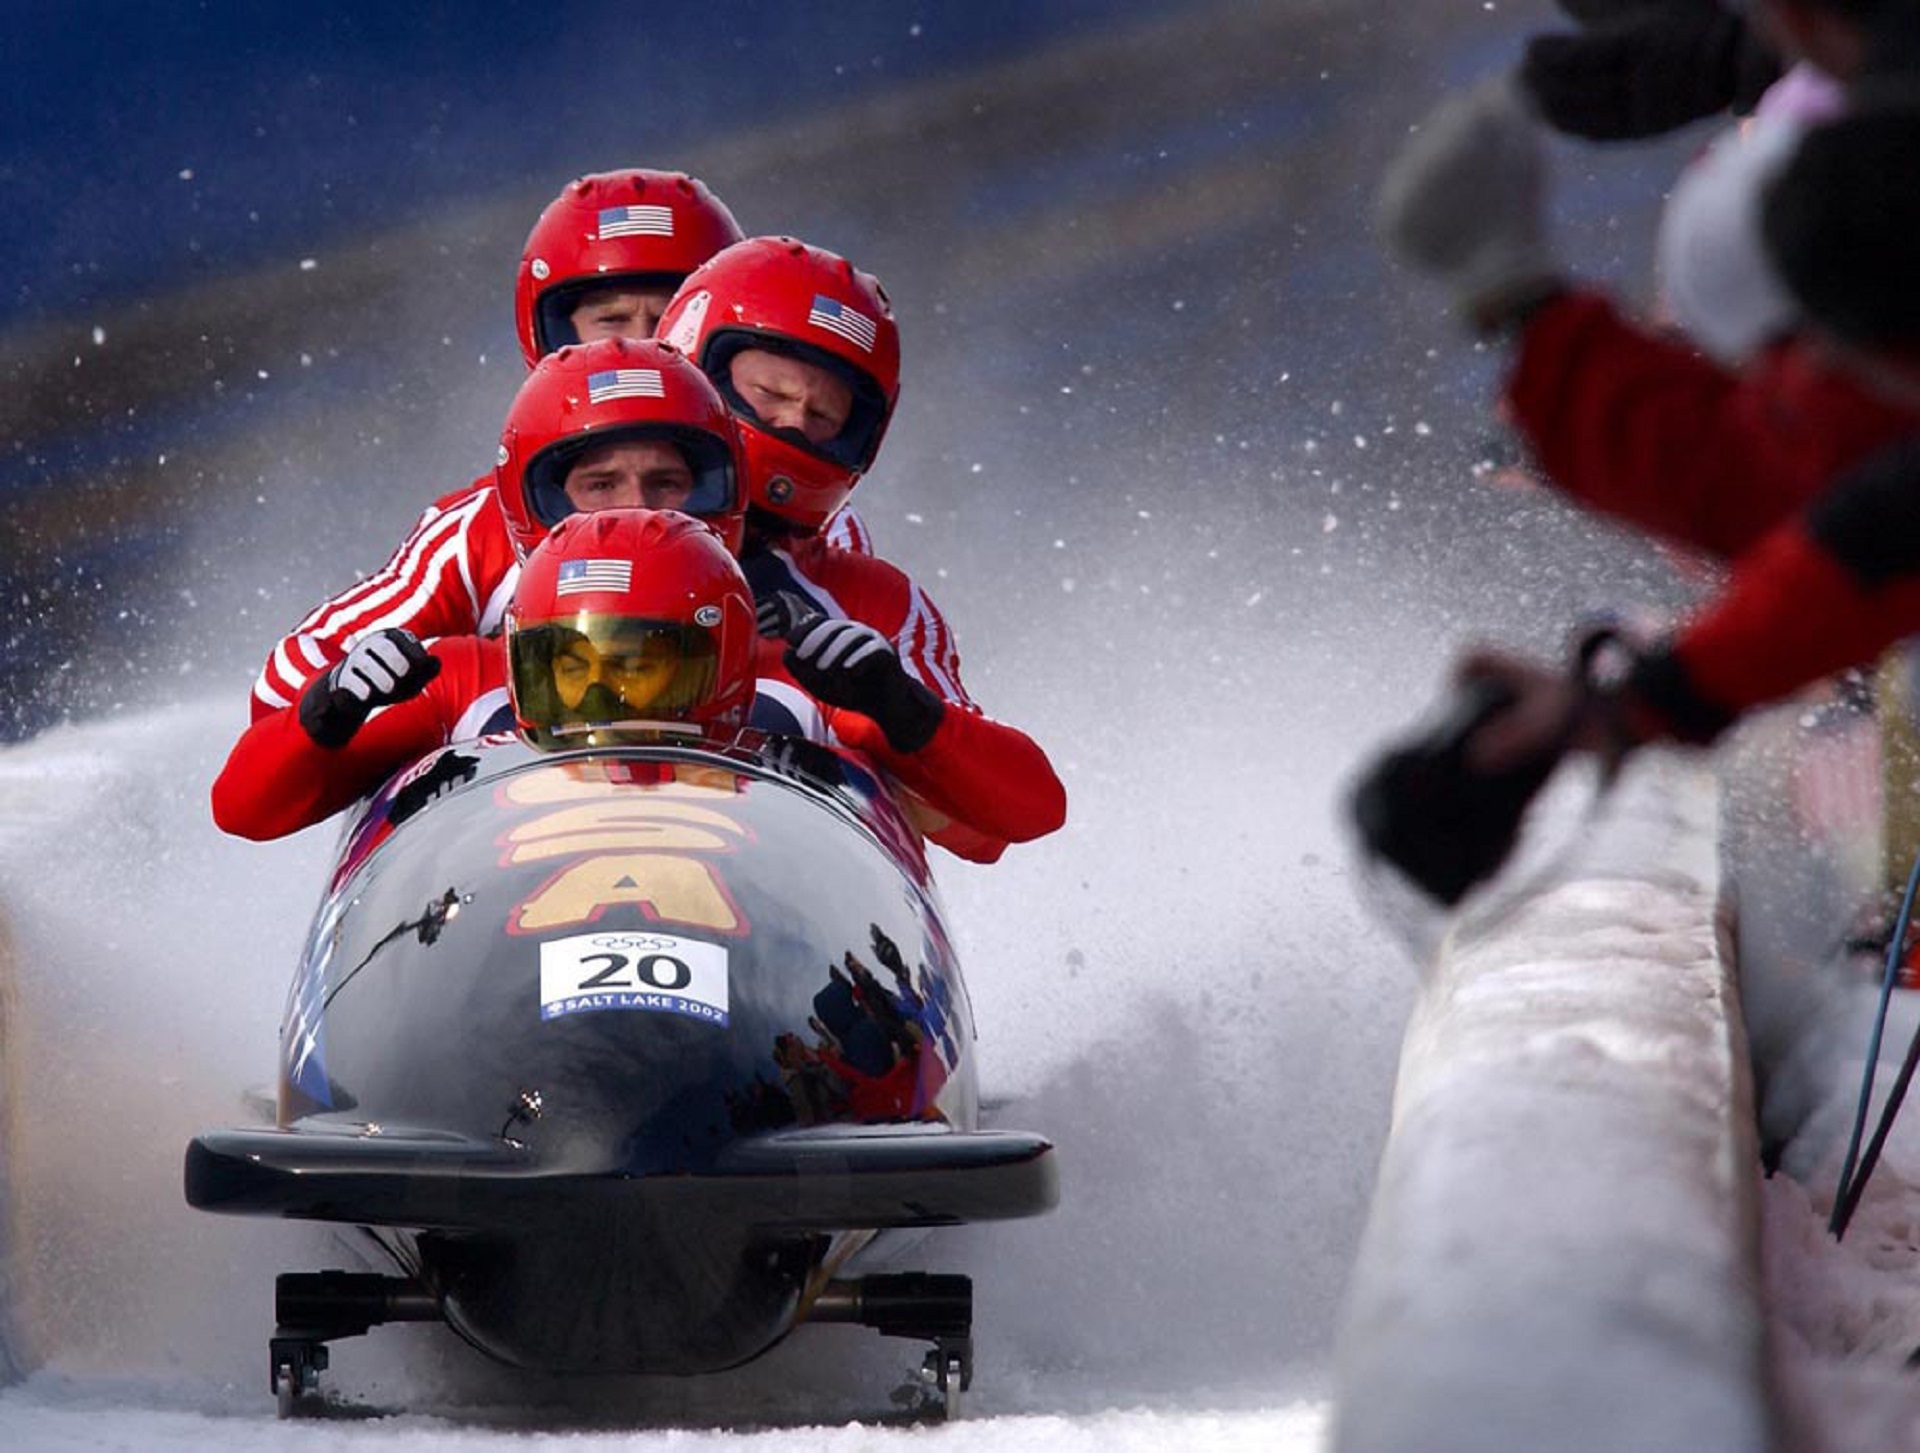
winter, sport, run, recreation, ice, vehicle, speed, olympics, winter sport, competition, men, team, sports, downhill, racing, athletes, sledding, outdoor recreation, auto racing, alpine skiing, bobsled, bobsleigh